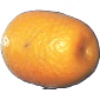
Label: Kumquats 1